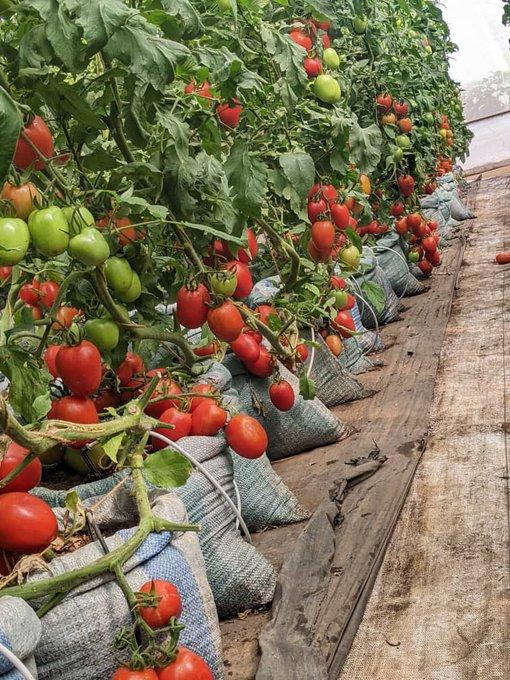
Miche yenye majani yenye rangi ya kijani, iliyopandwa ndani ya mifuko ya magunia iliyojazwa udongo yenye nyanya mbichi na zilizoiva, kwa ajili ya kuvunwa na kupelekwa sokoni kuuzwa.